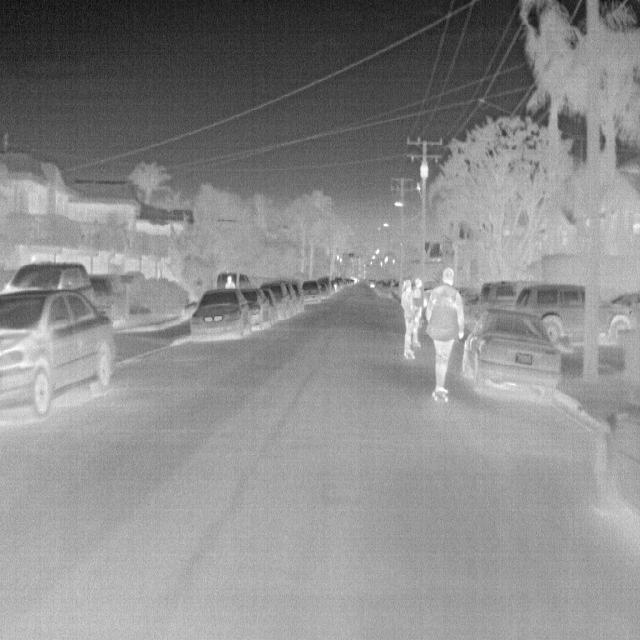
Detected objects:
label: person
label: person
label: person